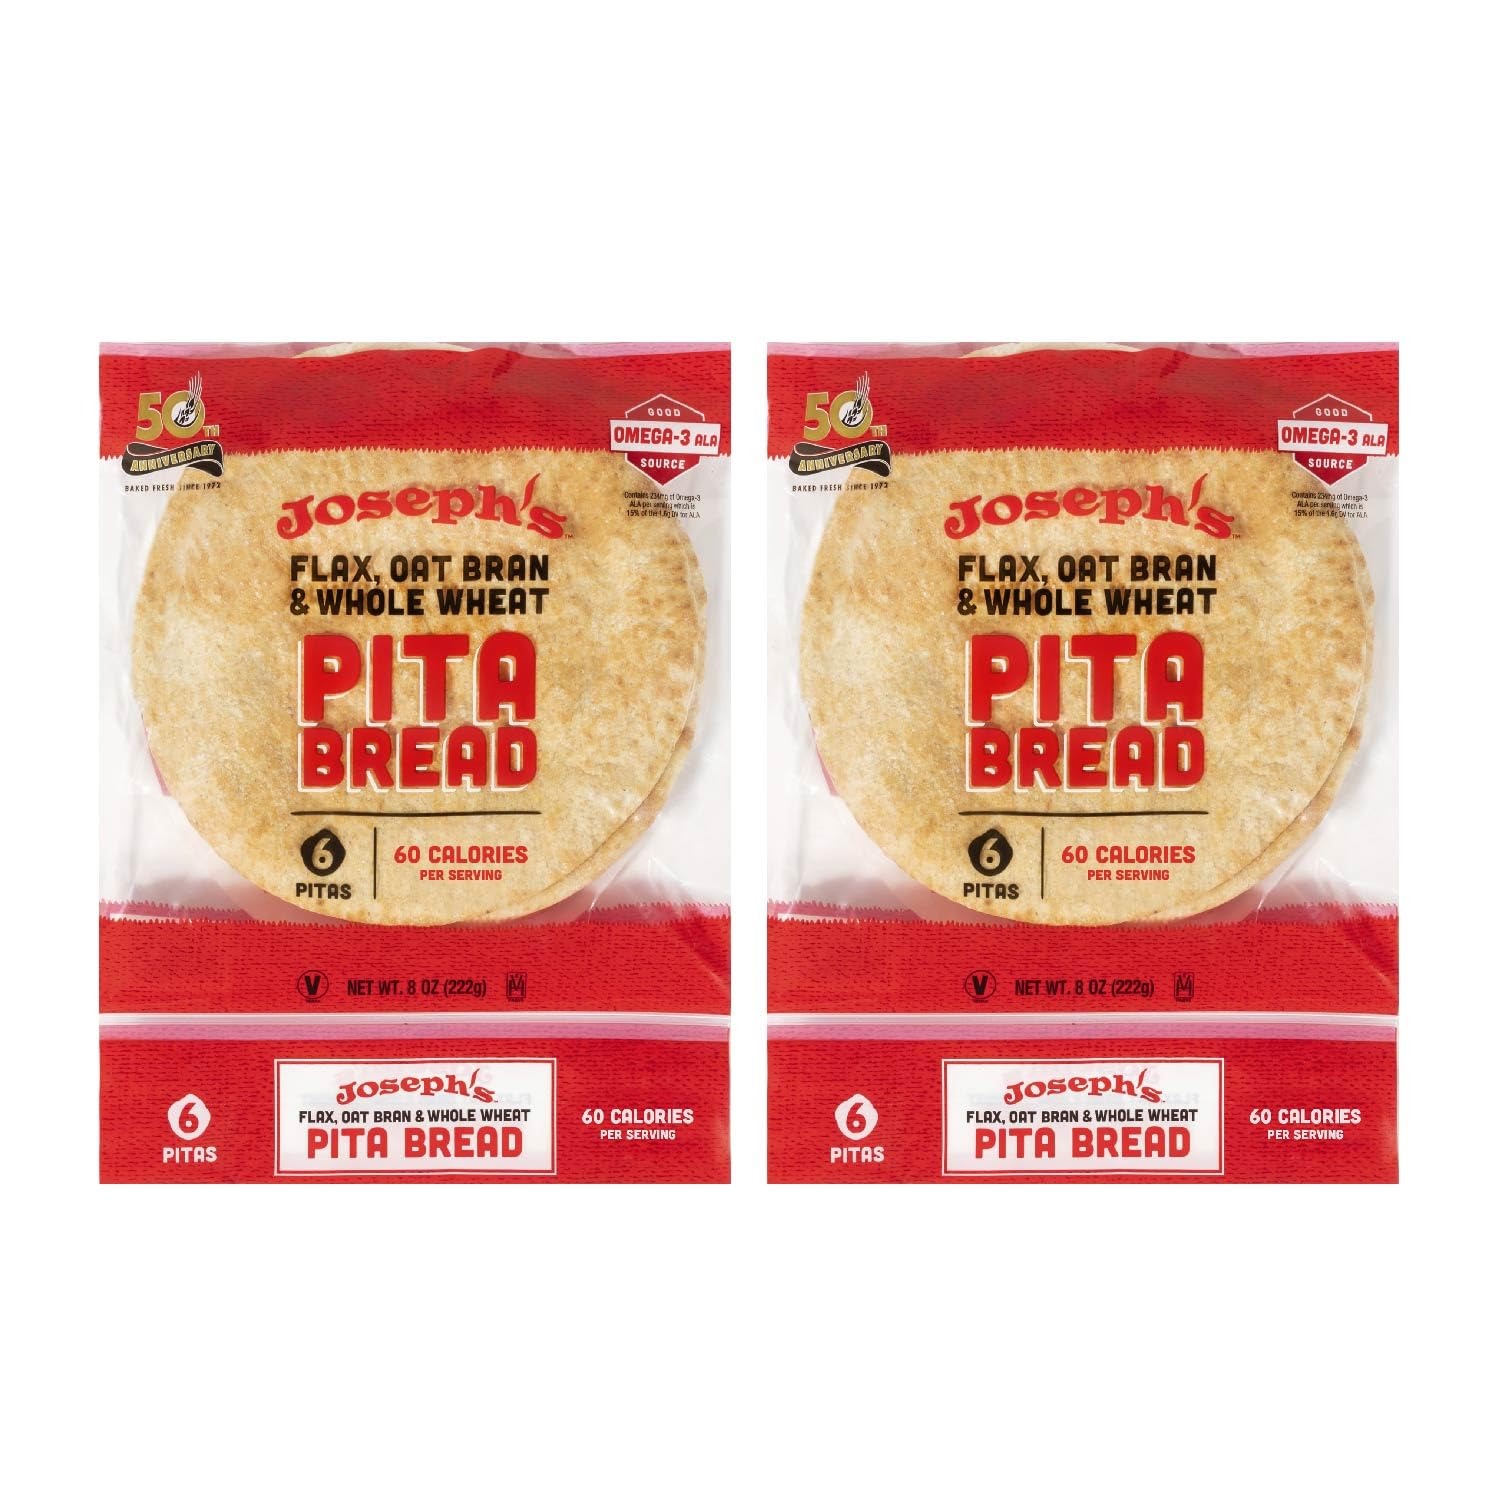
Item Name: Joseph's Pita Bread Value 2-Pack, Flax Oat Bran and Whole Wheat, 7g Net Carbs per Serving, Fresh Baked (6 per Pack, 18 Pitas Total)
Bullet Point 1: FLATBREAD MULTI-PACK: Includes 2 packages of 6 pitas for 12 in total. 6.5" Diameter
Bullet Point 2: HEALTHY VEGAN BREAD ALTERNATIVE: Low fat - 1.5g Fat and 60 Calories per serving.
Bullet Point 3: LOW CARB AND WHOLE GRAIN: Joseph's pitas are a great source of Omega-3 ALA in addition to being low-carb friendly at 7g Net Carbs per serving.
Bullet Point 4: GREAT FOR DIPPING, PIZZA AND MORE: Enjoy pita bread on its own, or as a healthy substitute for pizza crust, chips or tortillas.
Bullet Point 5: Pita Bread ships FRESH, not frozen so be sure to consume within two weeks OR freeze unopened for up to 1 year. (16 day shelf life after defrost for Pita Bread)
Product Description: The signature Flax, Oat Bran & Whole Wheat lavash and pita breads are some of the healthiest bread options around, with the same great taste you’ve grown to love from Joseph’s!
Value: 16.0
Unit: ounce

Price: 3.27